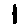
Label: 1